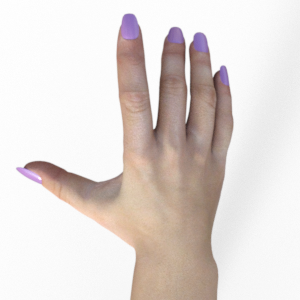
Label: paper